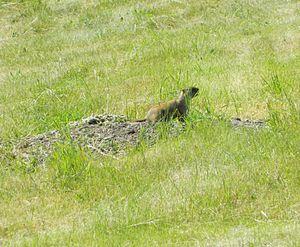
Le Bobak, la marmotte Bobak ou marmotte des steppes est une espèce de marmotte, scientifiquement décrite par Müller en 1776. Elle forme des familles et groupes sociaux marqués.